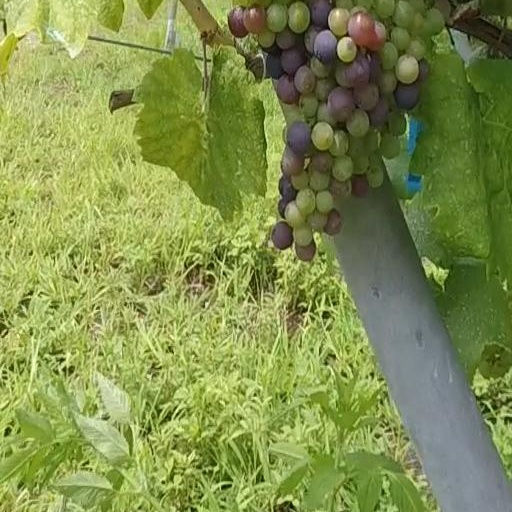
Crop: grape